William Vaughan (Royalist)

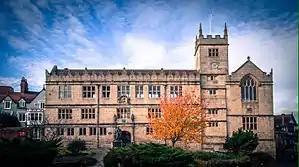
The original buildings of Shrewsbury School; Vaughan was probably admitted here in 1596

Almost nothing is known of Vaughan's early life, though he is often supposed to have been a member of one of the several landowning Vaughan families of Shropshire or Herefordshire. He is usually identified as the William Vaughan who was admitted to Shrewsbury School in 1596, based on a note by a later school headmaster Thomas Challoner, which would suggest his birth date was around 1585. He had at least two brothers: Charles, a parson, and James, noted as a captain in William's regiment in 1645; records suggest the three were nephews of Sir John Vaughan, a Welsh associate of Lord Docwra who came to Ireland in 1599 before becoming governor of Derry.